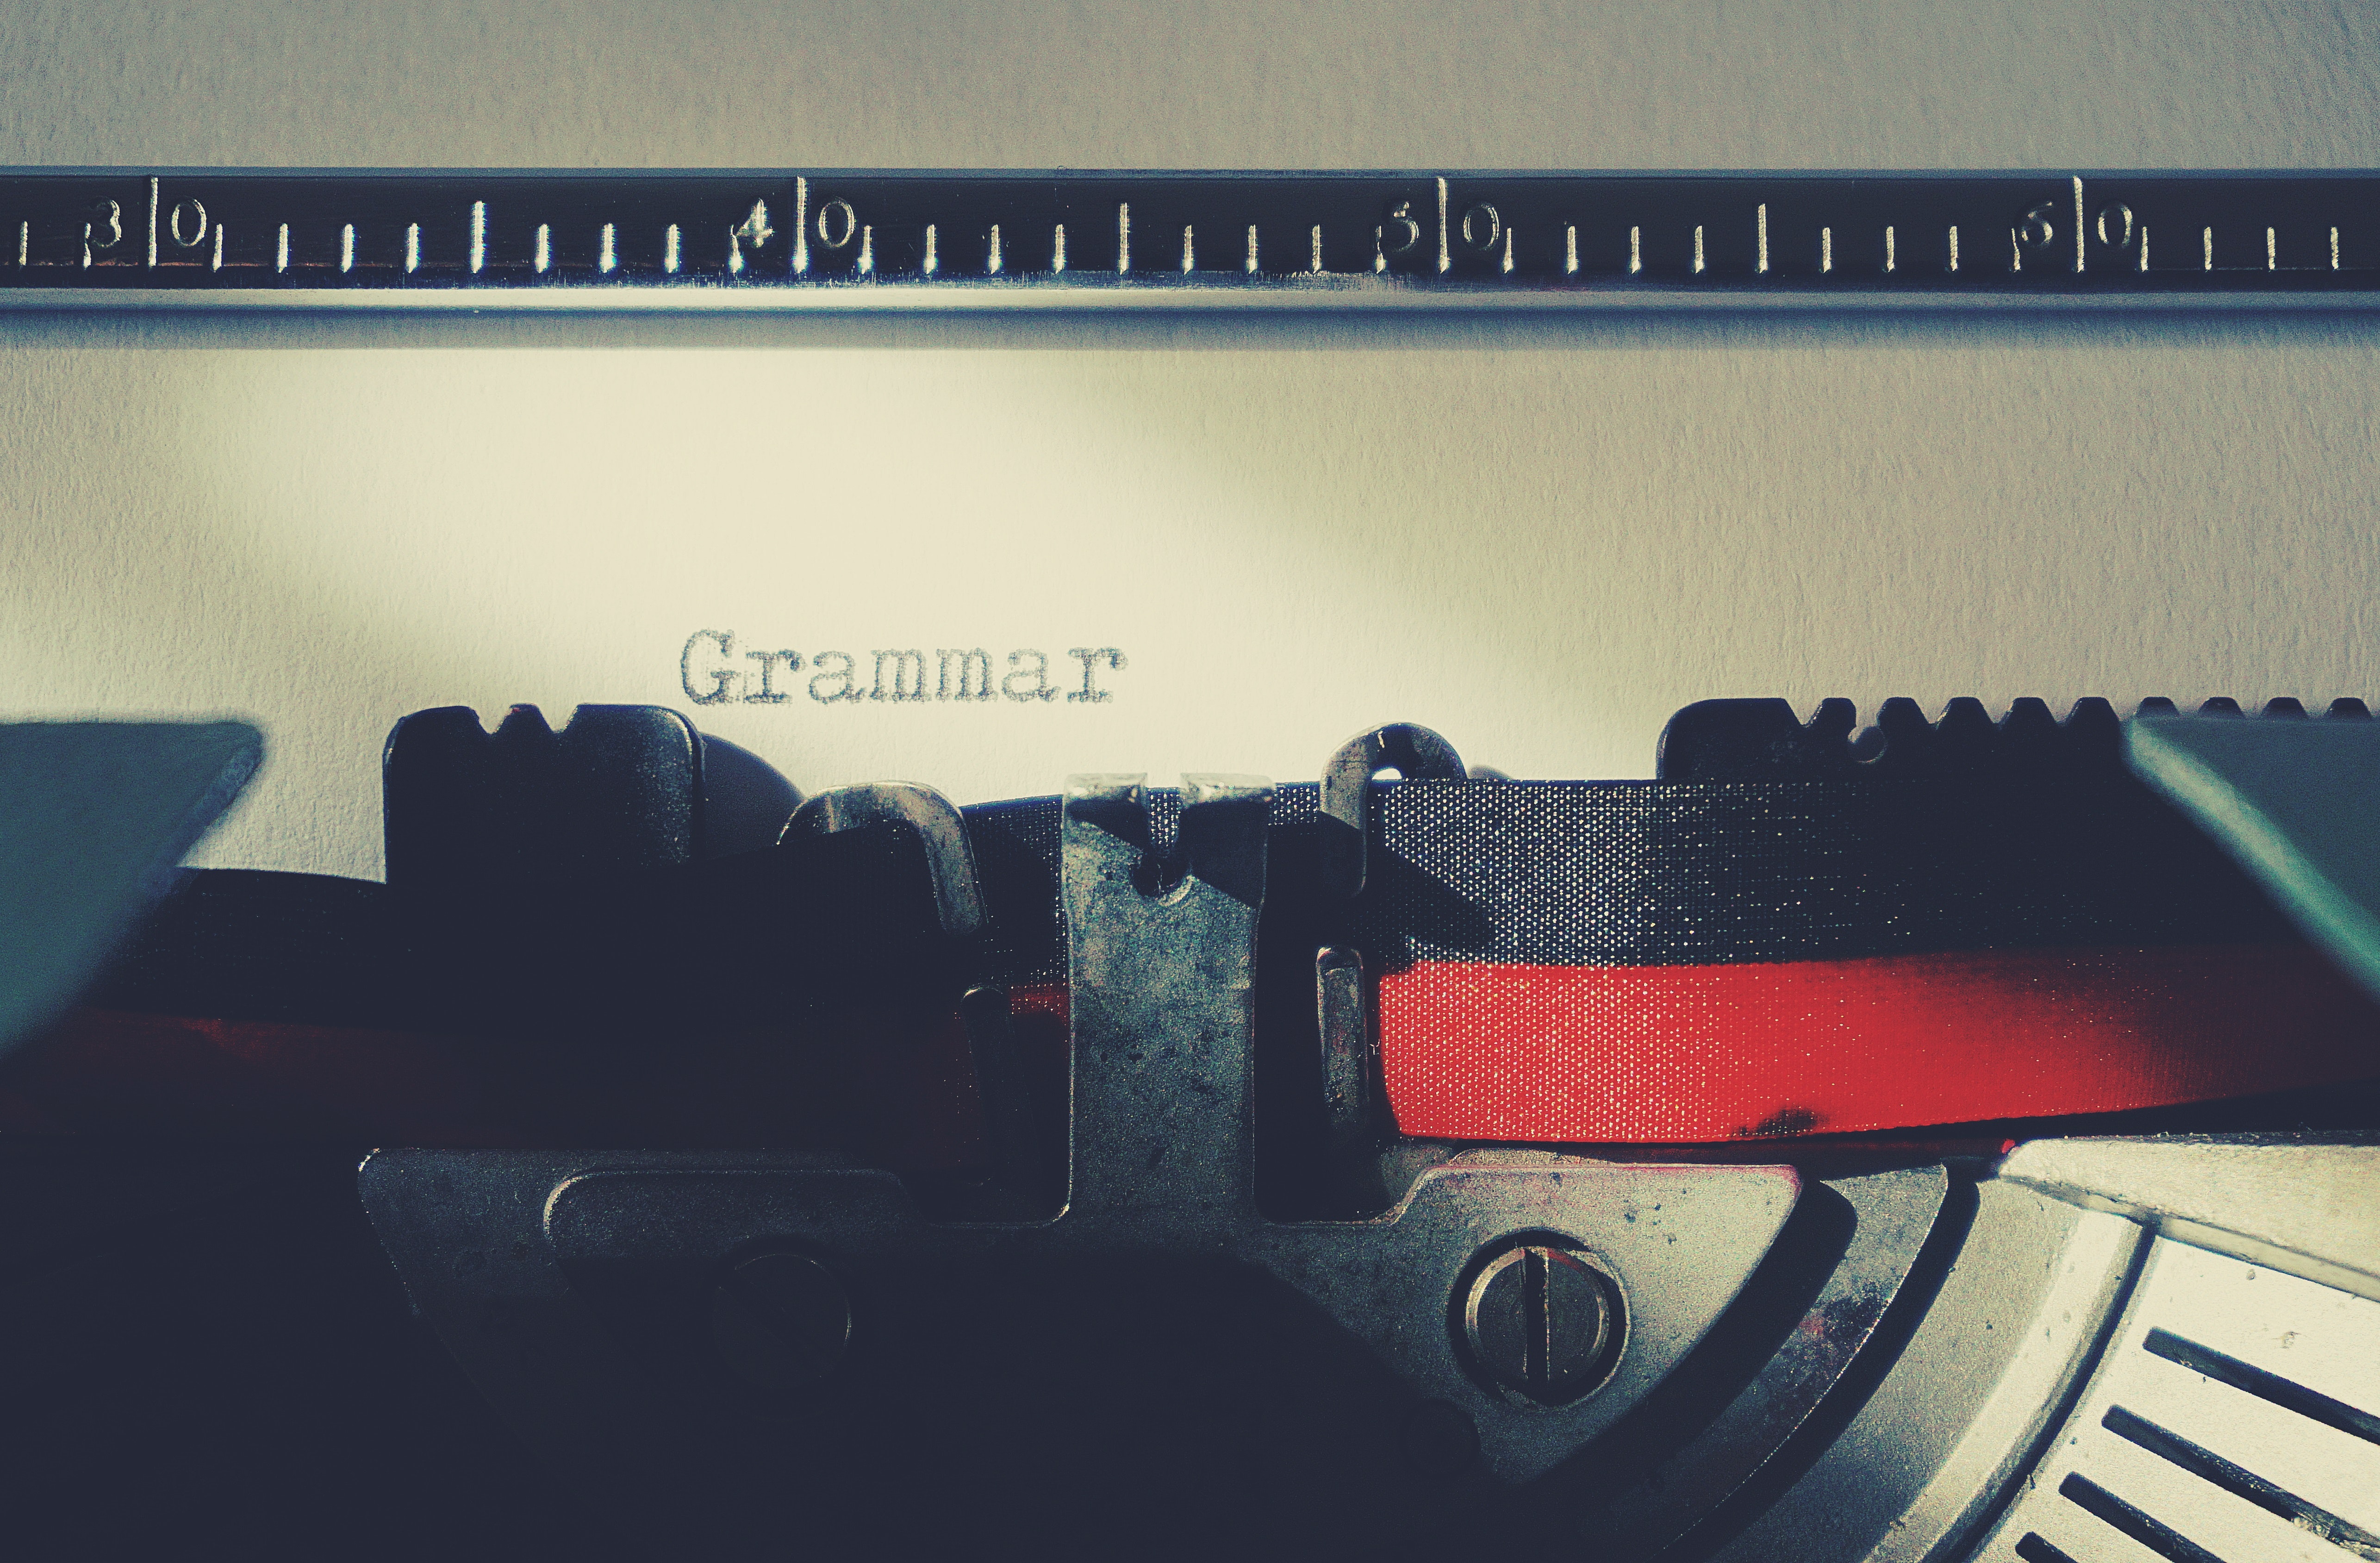
typewriter, office equipment, text, font, Material property, photography, office supplies, Tints and shades